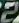
Number: 2